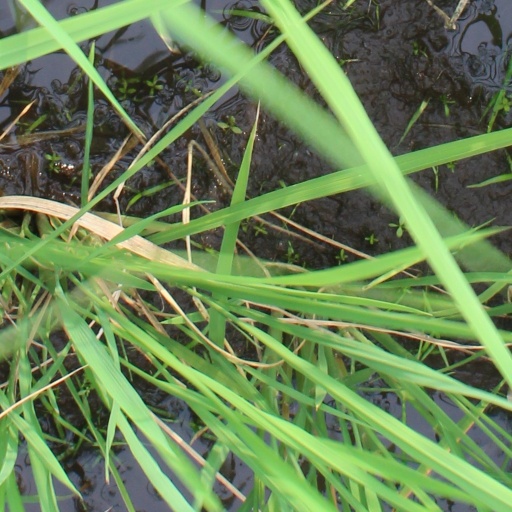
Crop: rice